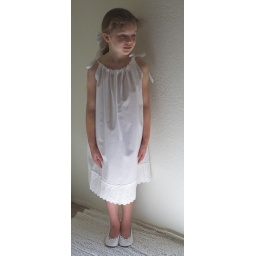
Emily in the flower girl dress from her aunt's wedding